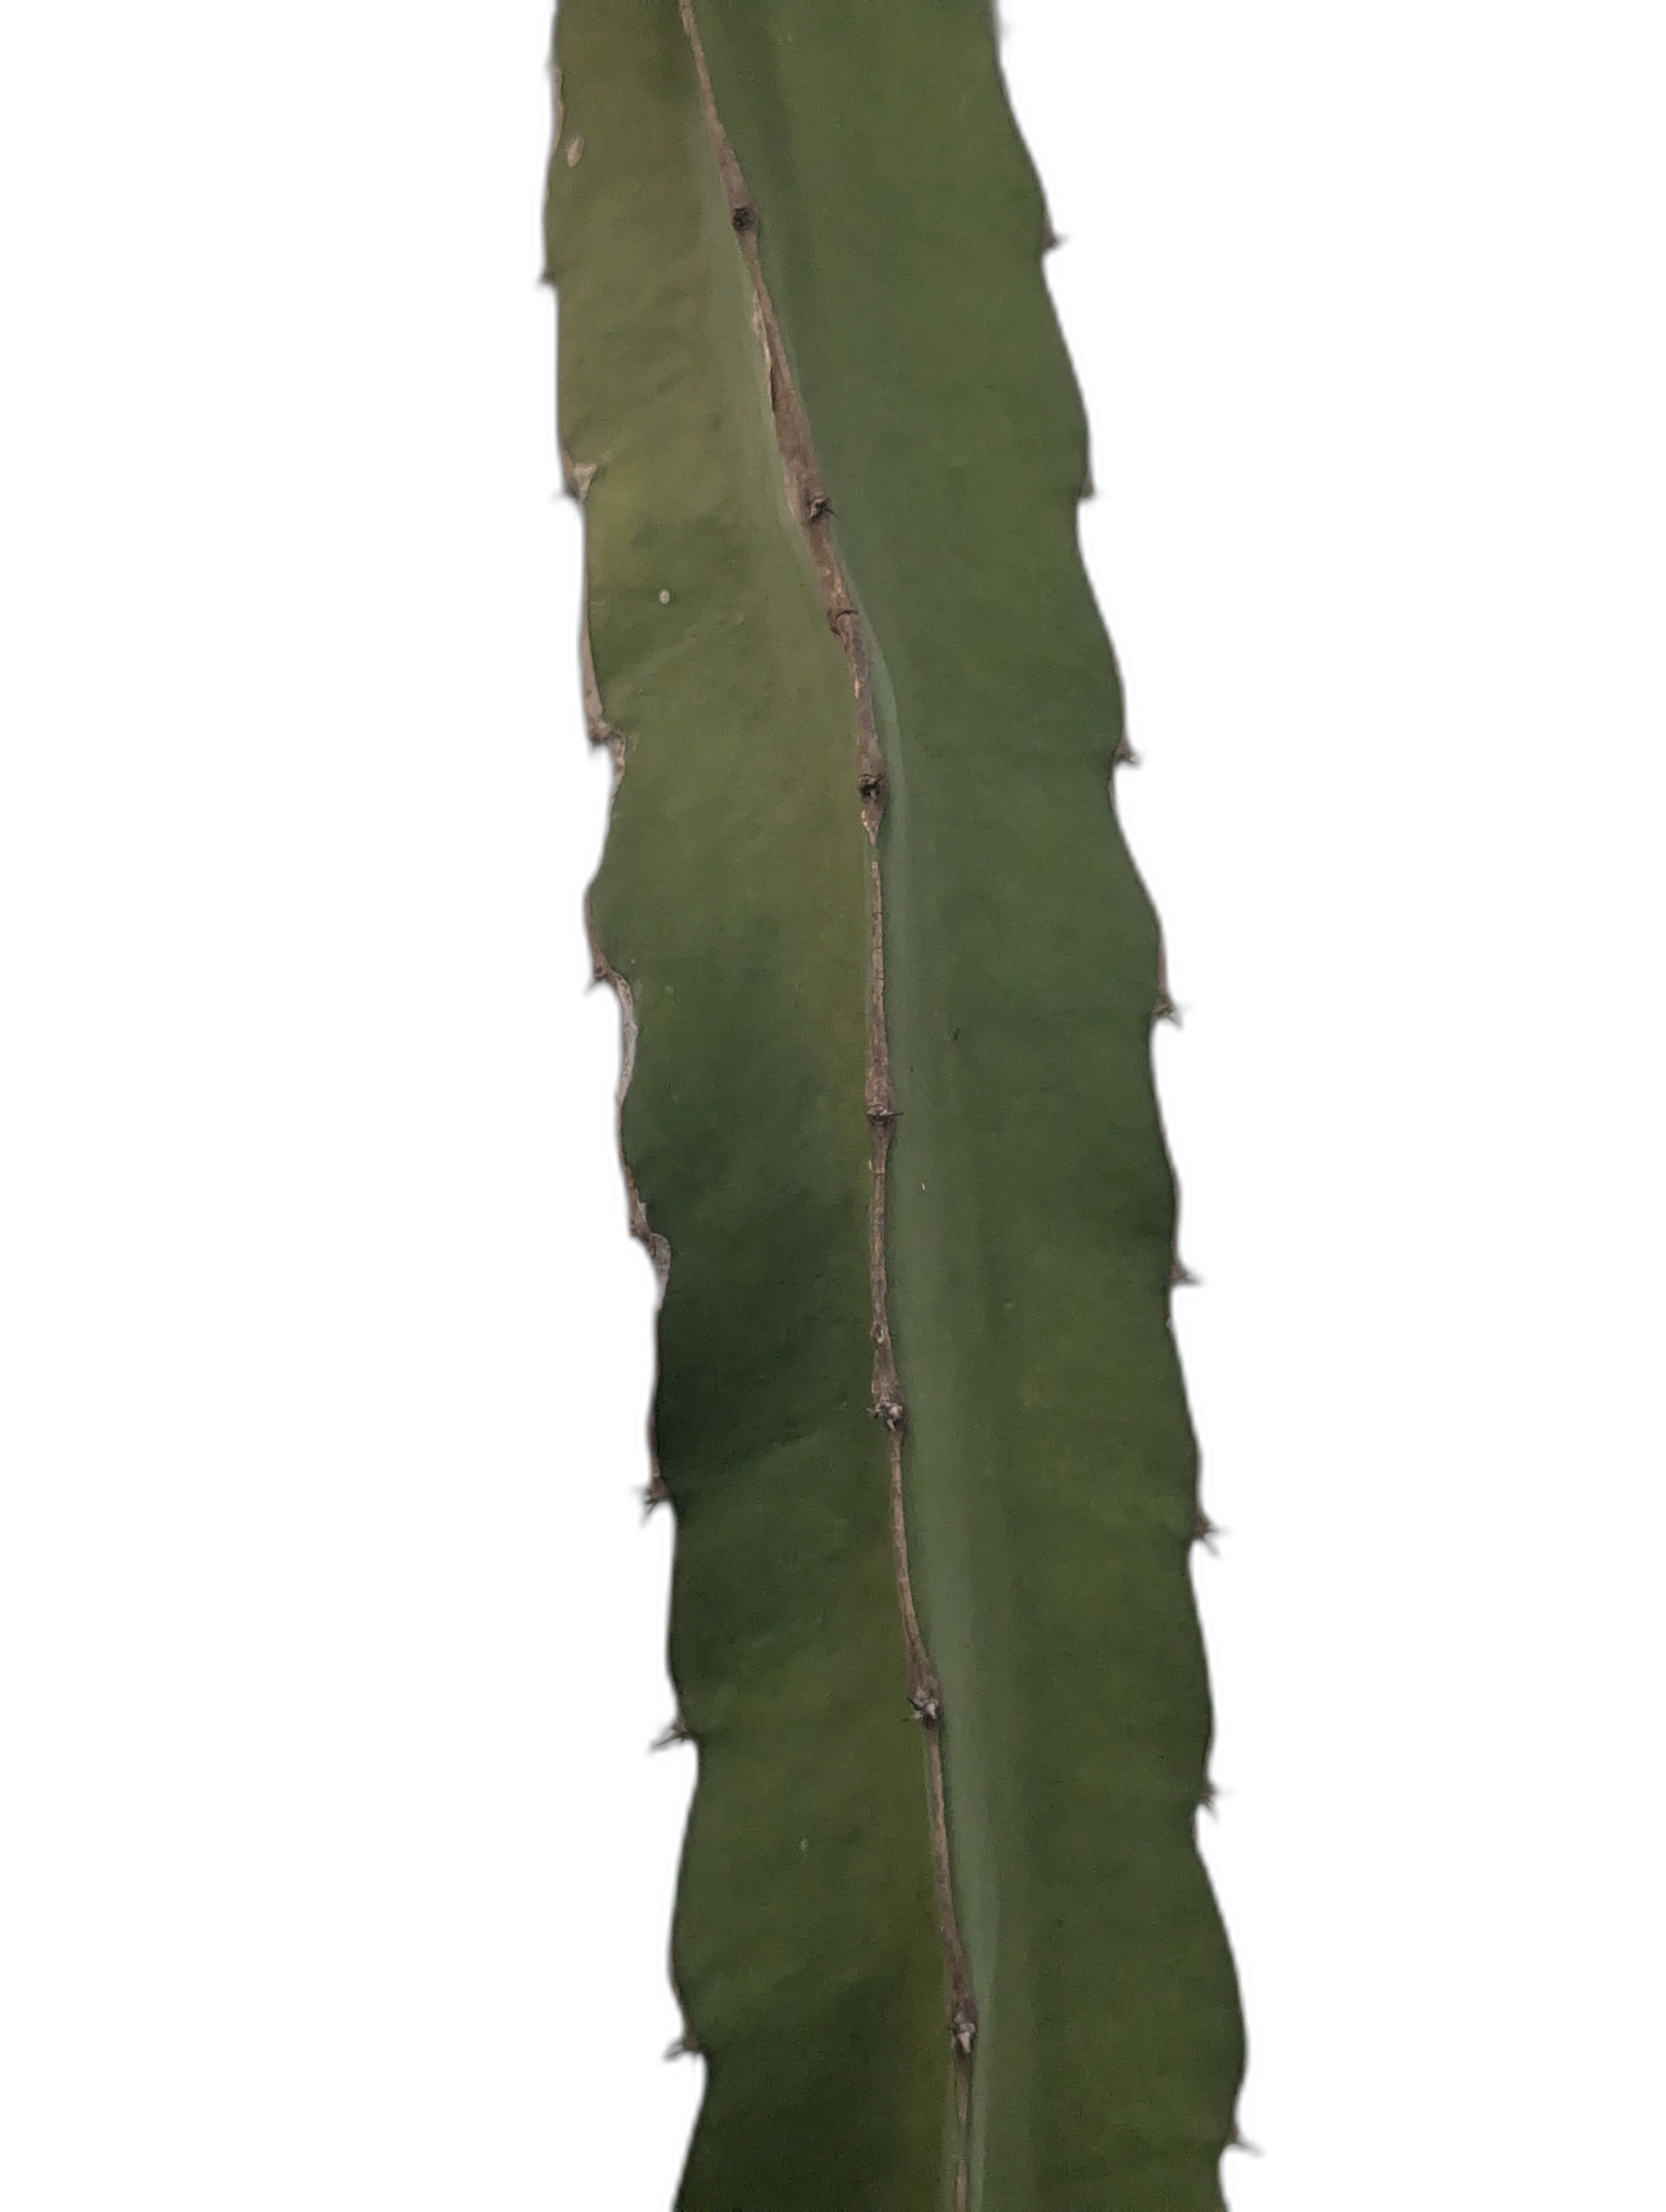
Label: Good leaf